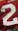
Number: 2